Russian 102nd Military Base

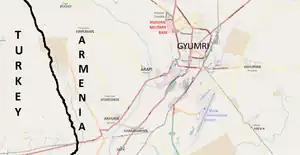
Map of Gyumri and its vicinity. The base is shown in pink. The Gyumri city quarter inhabited by Russian servicemen, known as "Vosmoy Gorodok" (8-й городок) is immediately north of the base (shown in black)

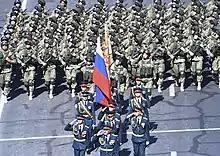
Troops of the base during a parade in Yerevan in 2016.

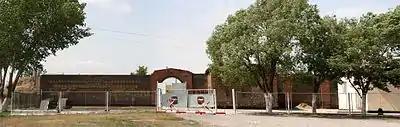
The main gate

By the mid-late 1990s the composition of the 127th Motor Rifle Division had changed, following the departure of the majority of the Soviet forces from Armenia. It consisted of the 123rd, 124th, and 128th Motor Rifle Regiments, the 992nd Artillery Regiment, and the 116th Independent Tank Battalion. The 123rd Motor Rifle Regiment was formed from the former 164th Motor Rifle Division, also stationed in Armenia.